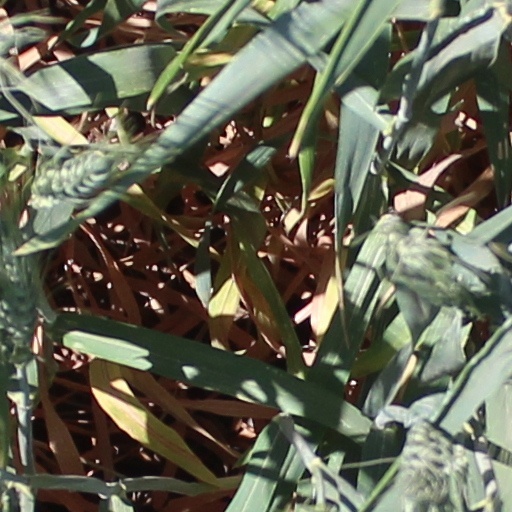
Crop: wheat